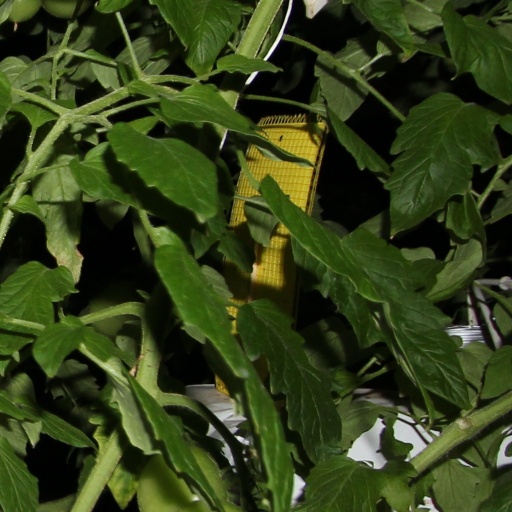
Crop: tomato